King Wilkie

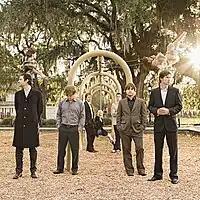
King Wilkie circa 2006

King Wilkie is an American music group formed in Charlottesville, Virginia, in 2002 by Reid Burgess and Ted Pitney. While their early sound was commonly filed under bluegrass, the group has continually defied expectations, drawing from other influences, such as folk and Americana music. They have released three albums.